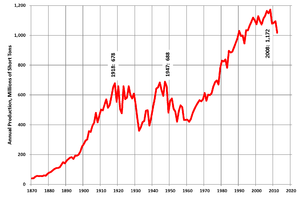
La cendre volante, parfois dénommée PFA, est l’un des trois déchets issus de la combustion du charbon dans les grandes chaudières industrielles et dans les chaudières de centrales électriques au charbon. Ensemble avec cendres enlevé du fond de la chaudière elles constituent ce qu’on appelle la cendre de charbon.